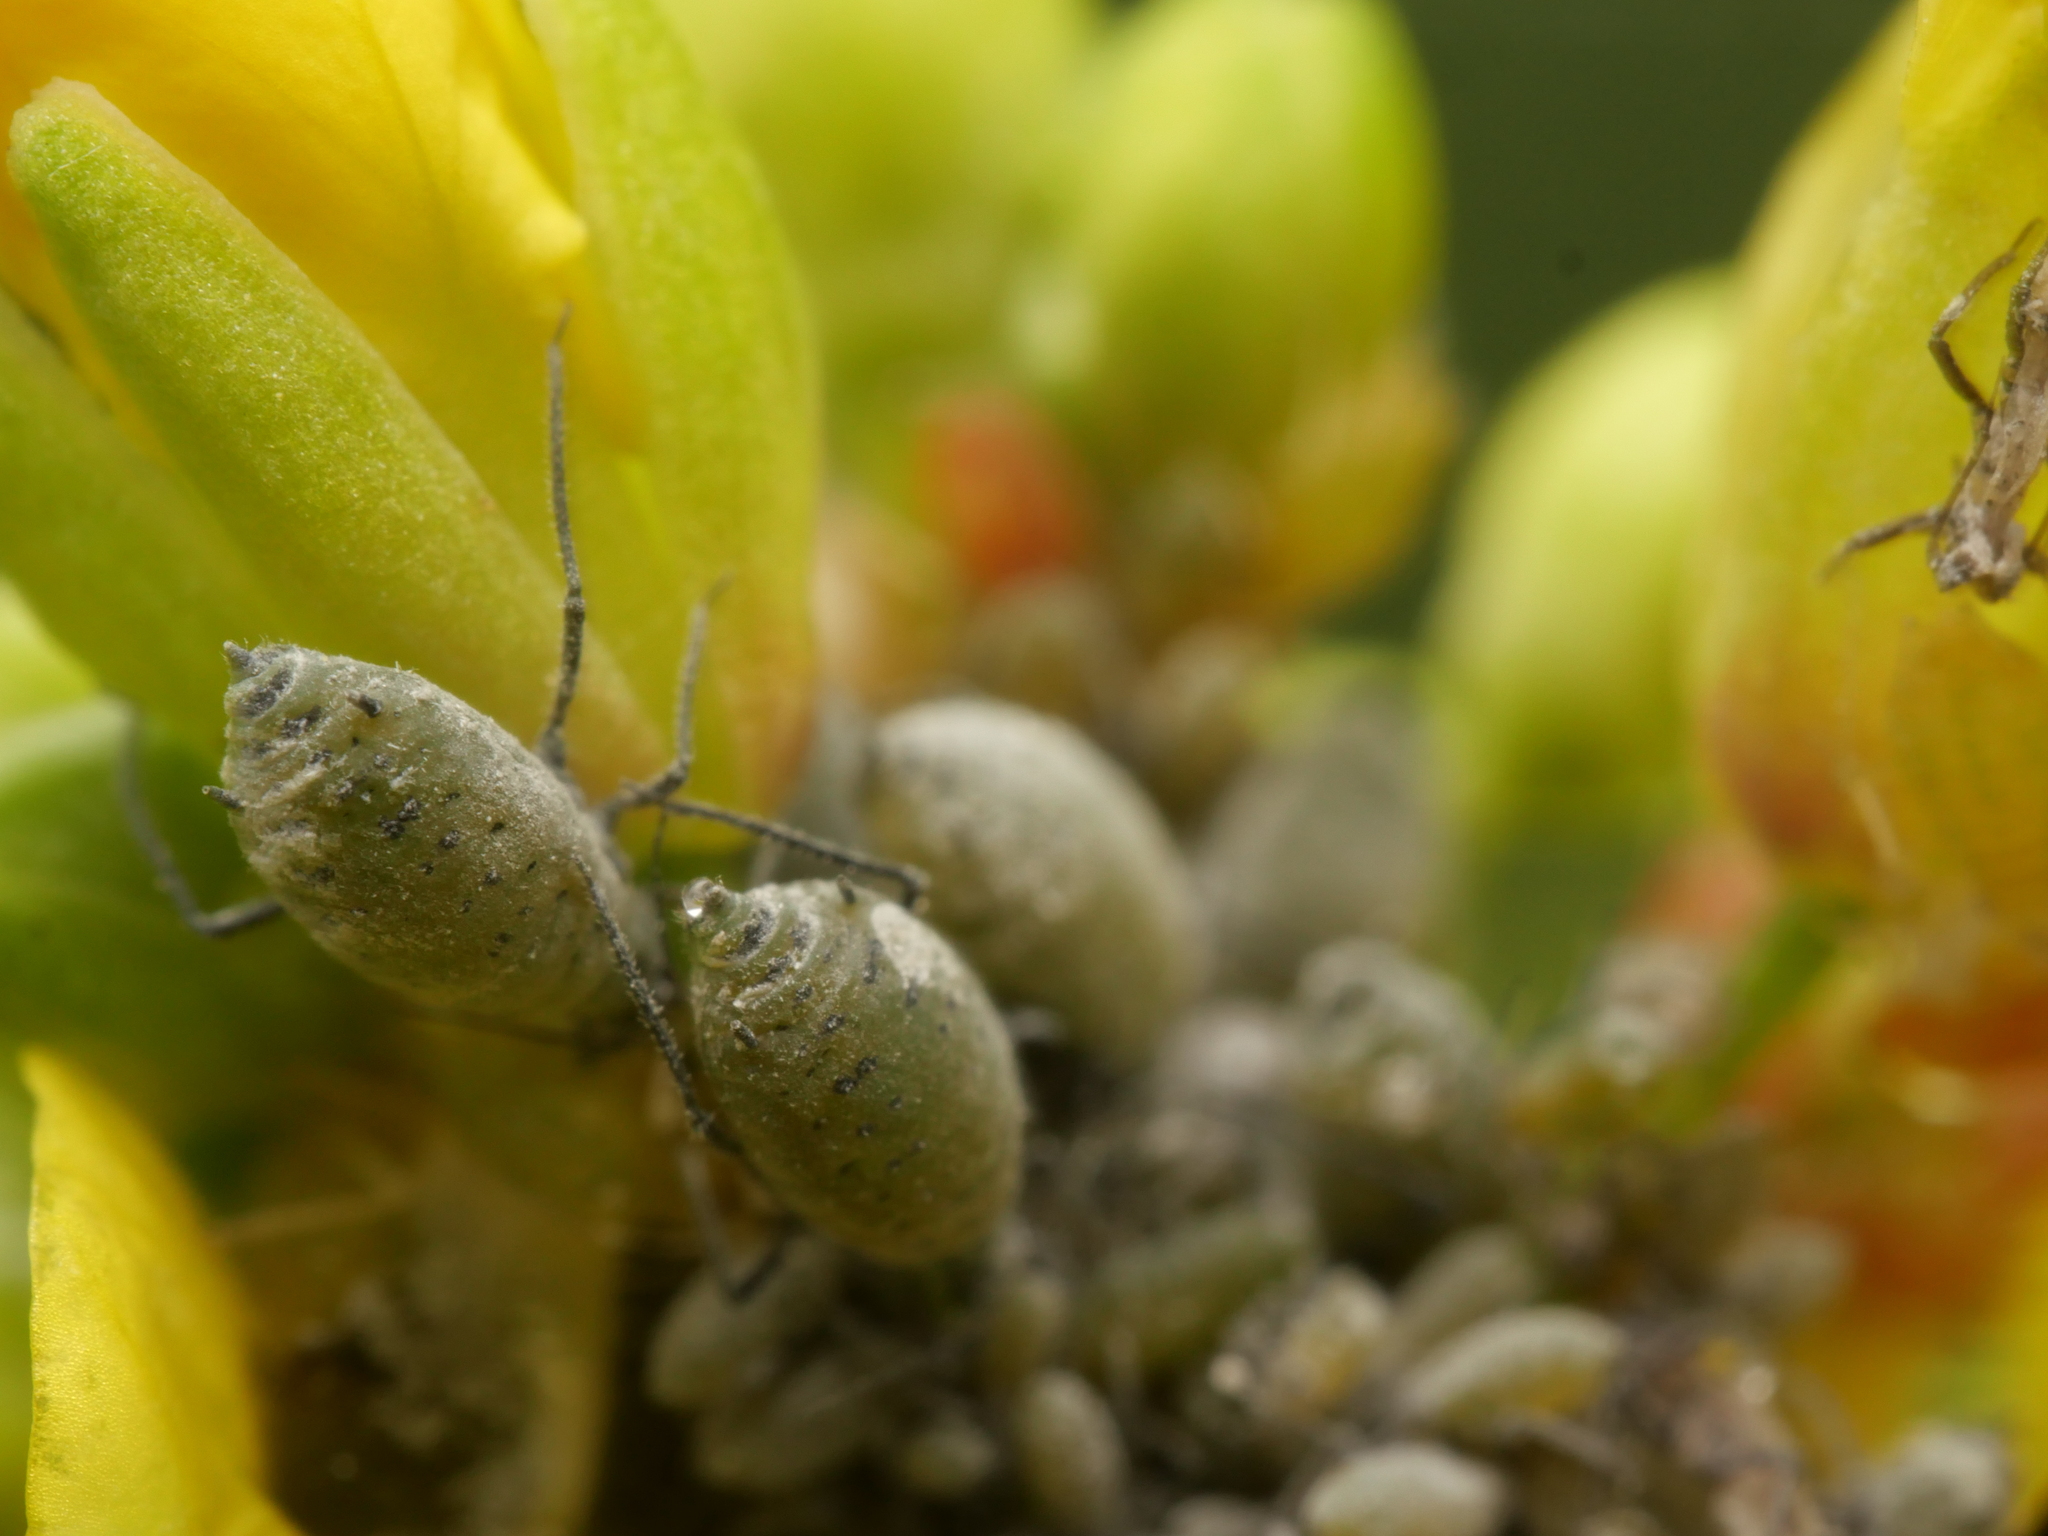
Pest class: cabbage_aphid